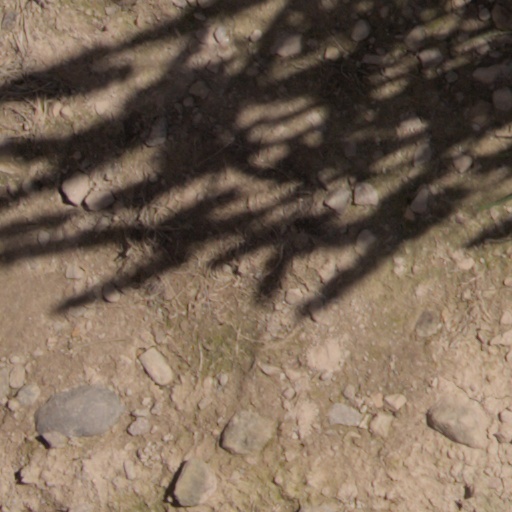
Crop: wheat